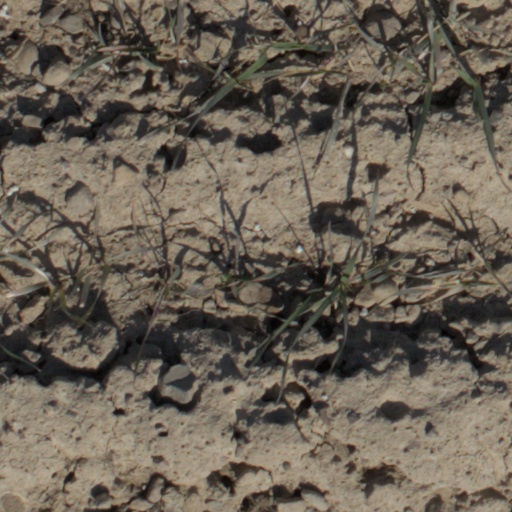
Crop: wheat